Ariston Club

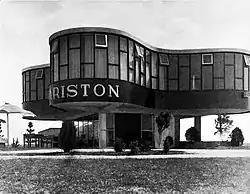
The Building in its original state

The Ariston Club is a building in Mar del Plata, Argentina designed by Marcel Breuer. It is part of the Modern Movement, and complies with four of the five Le Corbusier's Points of Architecture: pilotis, free designing of the floor plan, free designing of the façade, horizontal windows.